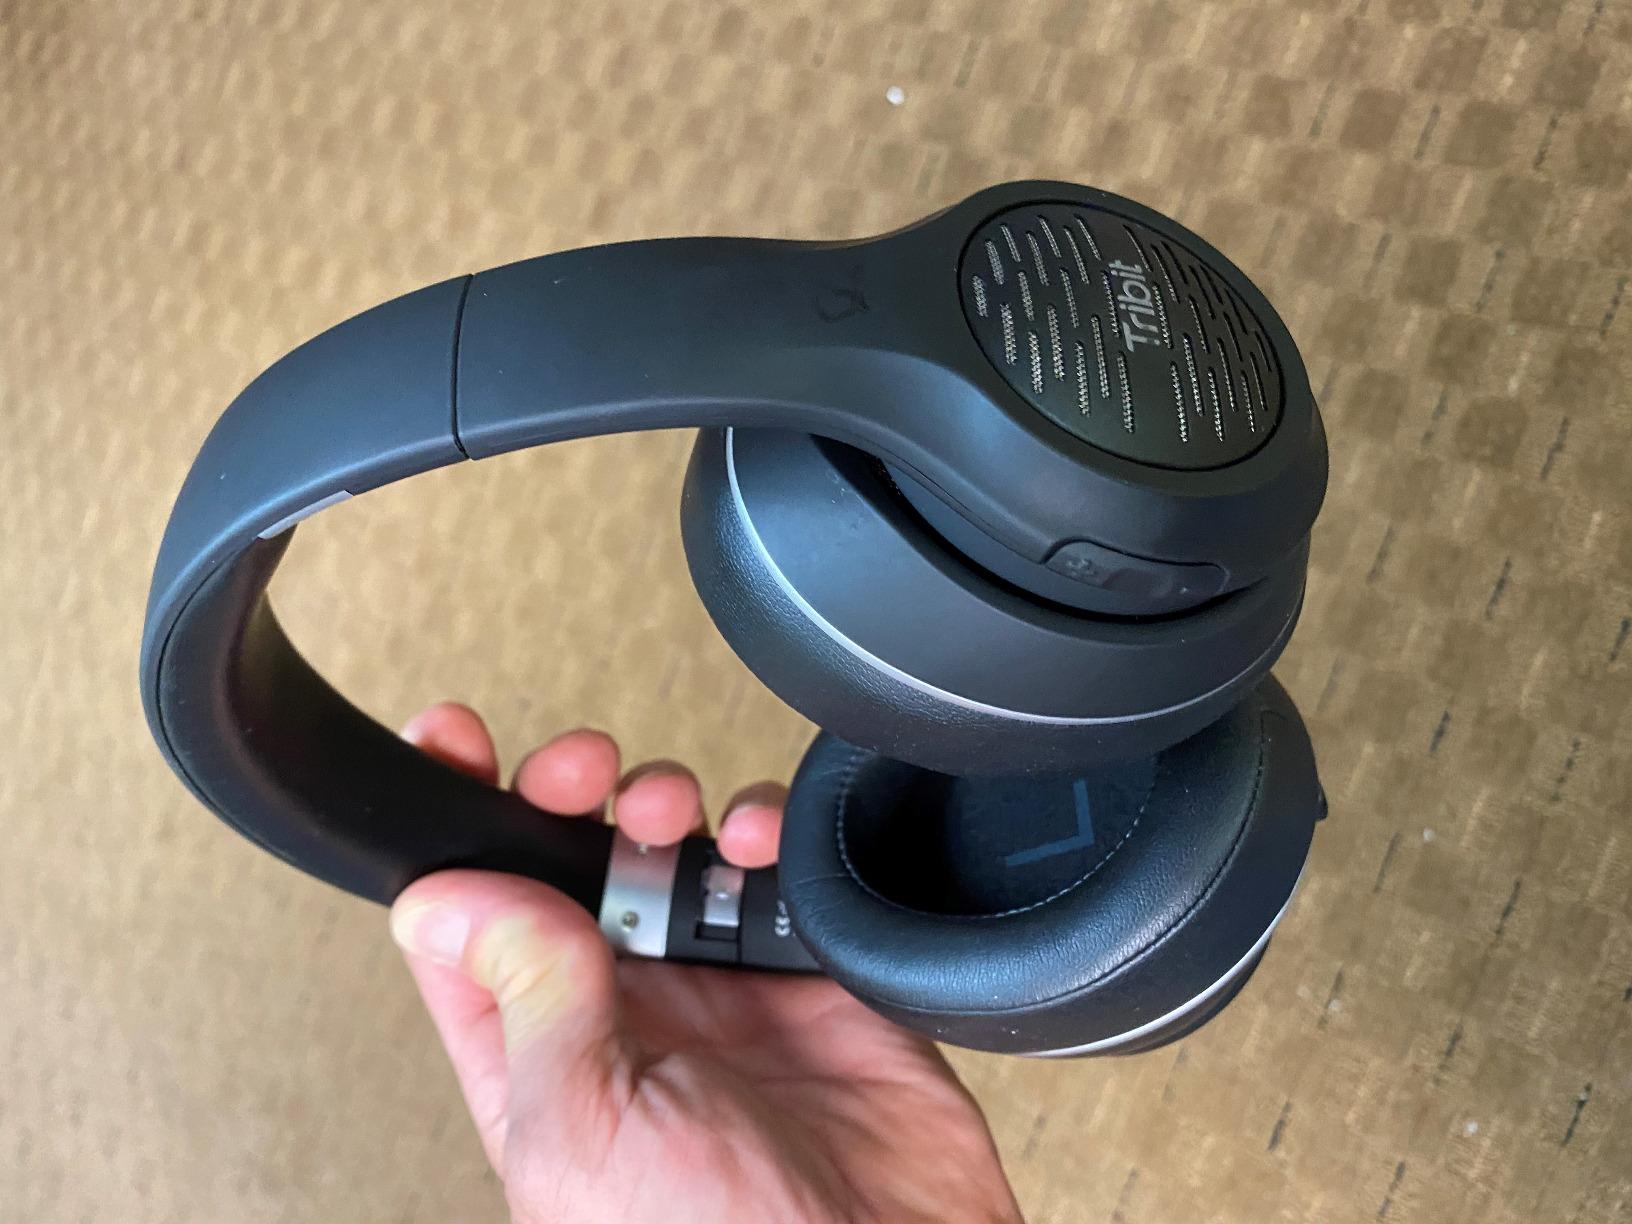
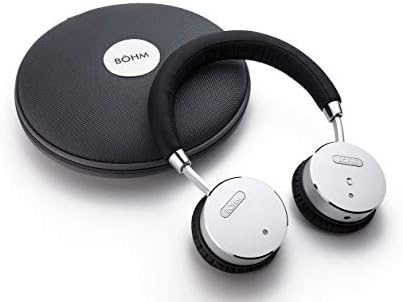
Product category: headphones
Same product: no